Akai Ito (horse)

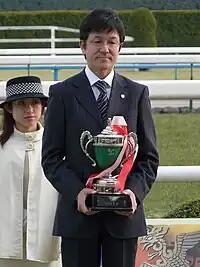
Akai Ito's trainer Kazuya Nakatake

On her three-year-old debut Akai Ito finished fourth in the Wakatake Sho over 1800 metres at Nakayama Racecourse on 26 January and went on to fill the same position in the Okanzaruka Sho over 2200 metres at Chukyo Racecourse in March and the Listed Wasurenagusa Sho over 2000 metres at Hanshin in April. She ended her spring campaign by running second to Soft Fruit in the Yagurama Sho over 2200 metres at Kyoto Racecourse on 2 May. After a three-month-break the filly returned for an 1800-metre race at Sapporo Racecourse on 1 August when she was ridden by Norihiro Yokoyama and started the 1.4/1 second favourite in a nine-runner field which included older fillies and mares. She recorded her only success of the season as she came from third place on the final turn, took the advantage inside the last 200 metres and won by one and a half lengths from Chocolat Brilliant. Two weeks later at the same track she finished fifth behind Shaft of Light in the Moiwayama Tokobetsu over 2200 metres. Akai Ito was then elevated in class for the Grade 2 Rose Stakes over 2000 metres at Chukyo on 20 September when she stayed on well from the rear of the field to finish seventh of the eighteen runners behind Ria Amelia, beaten four and a half lengths by the winner. On her final run of the year she finished fifth in a minor race over 2000 metres at Nakayama on 19 December.